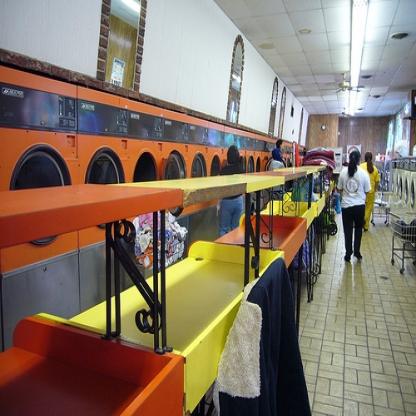
Scene: Indoor